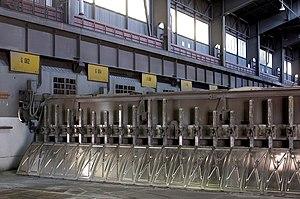
Détail du capotage des cuves d'électrolyse qui supprime la pollution atmosphérique. Usine de Saint-Jean-de-Maurienne.
Saint-Jean-de-Maurienne est une commune française située dans le département de la Savoie, en région Auvergne-Rhône-Alpes.